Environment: real
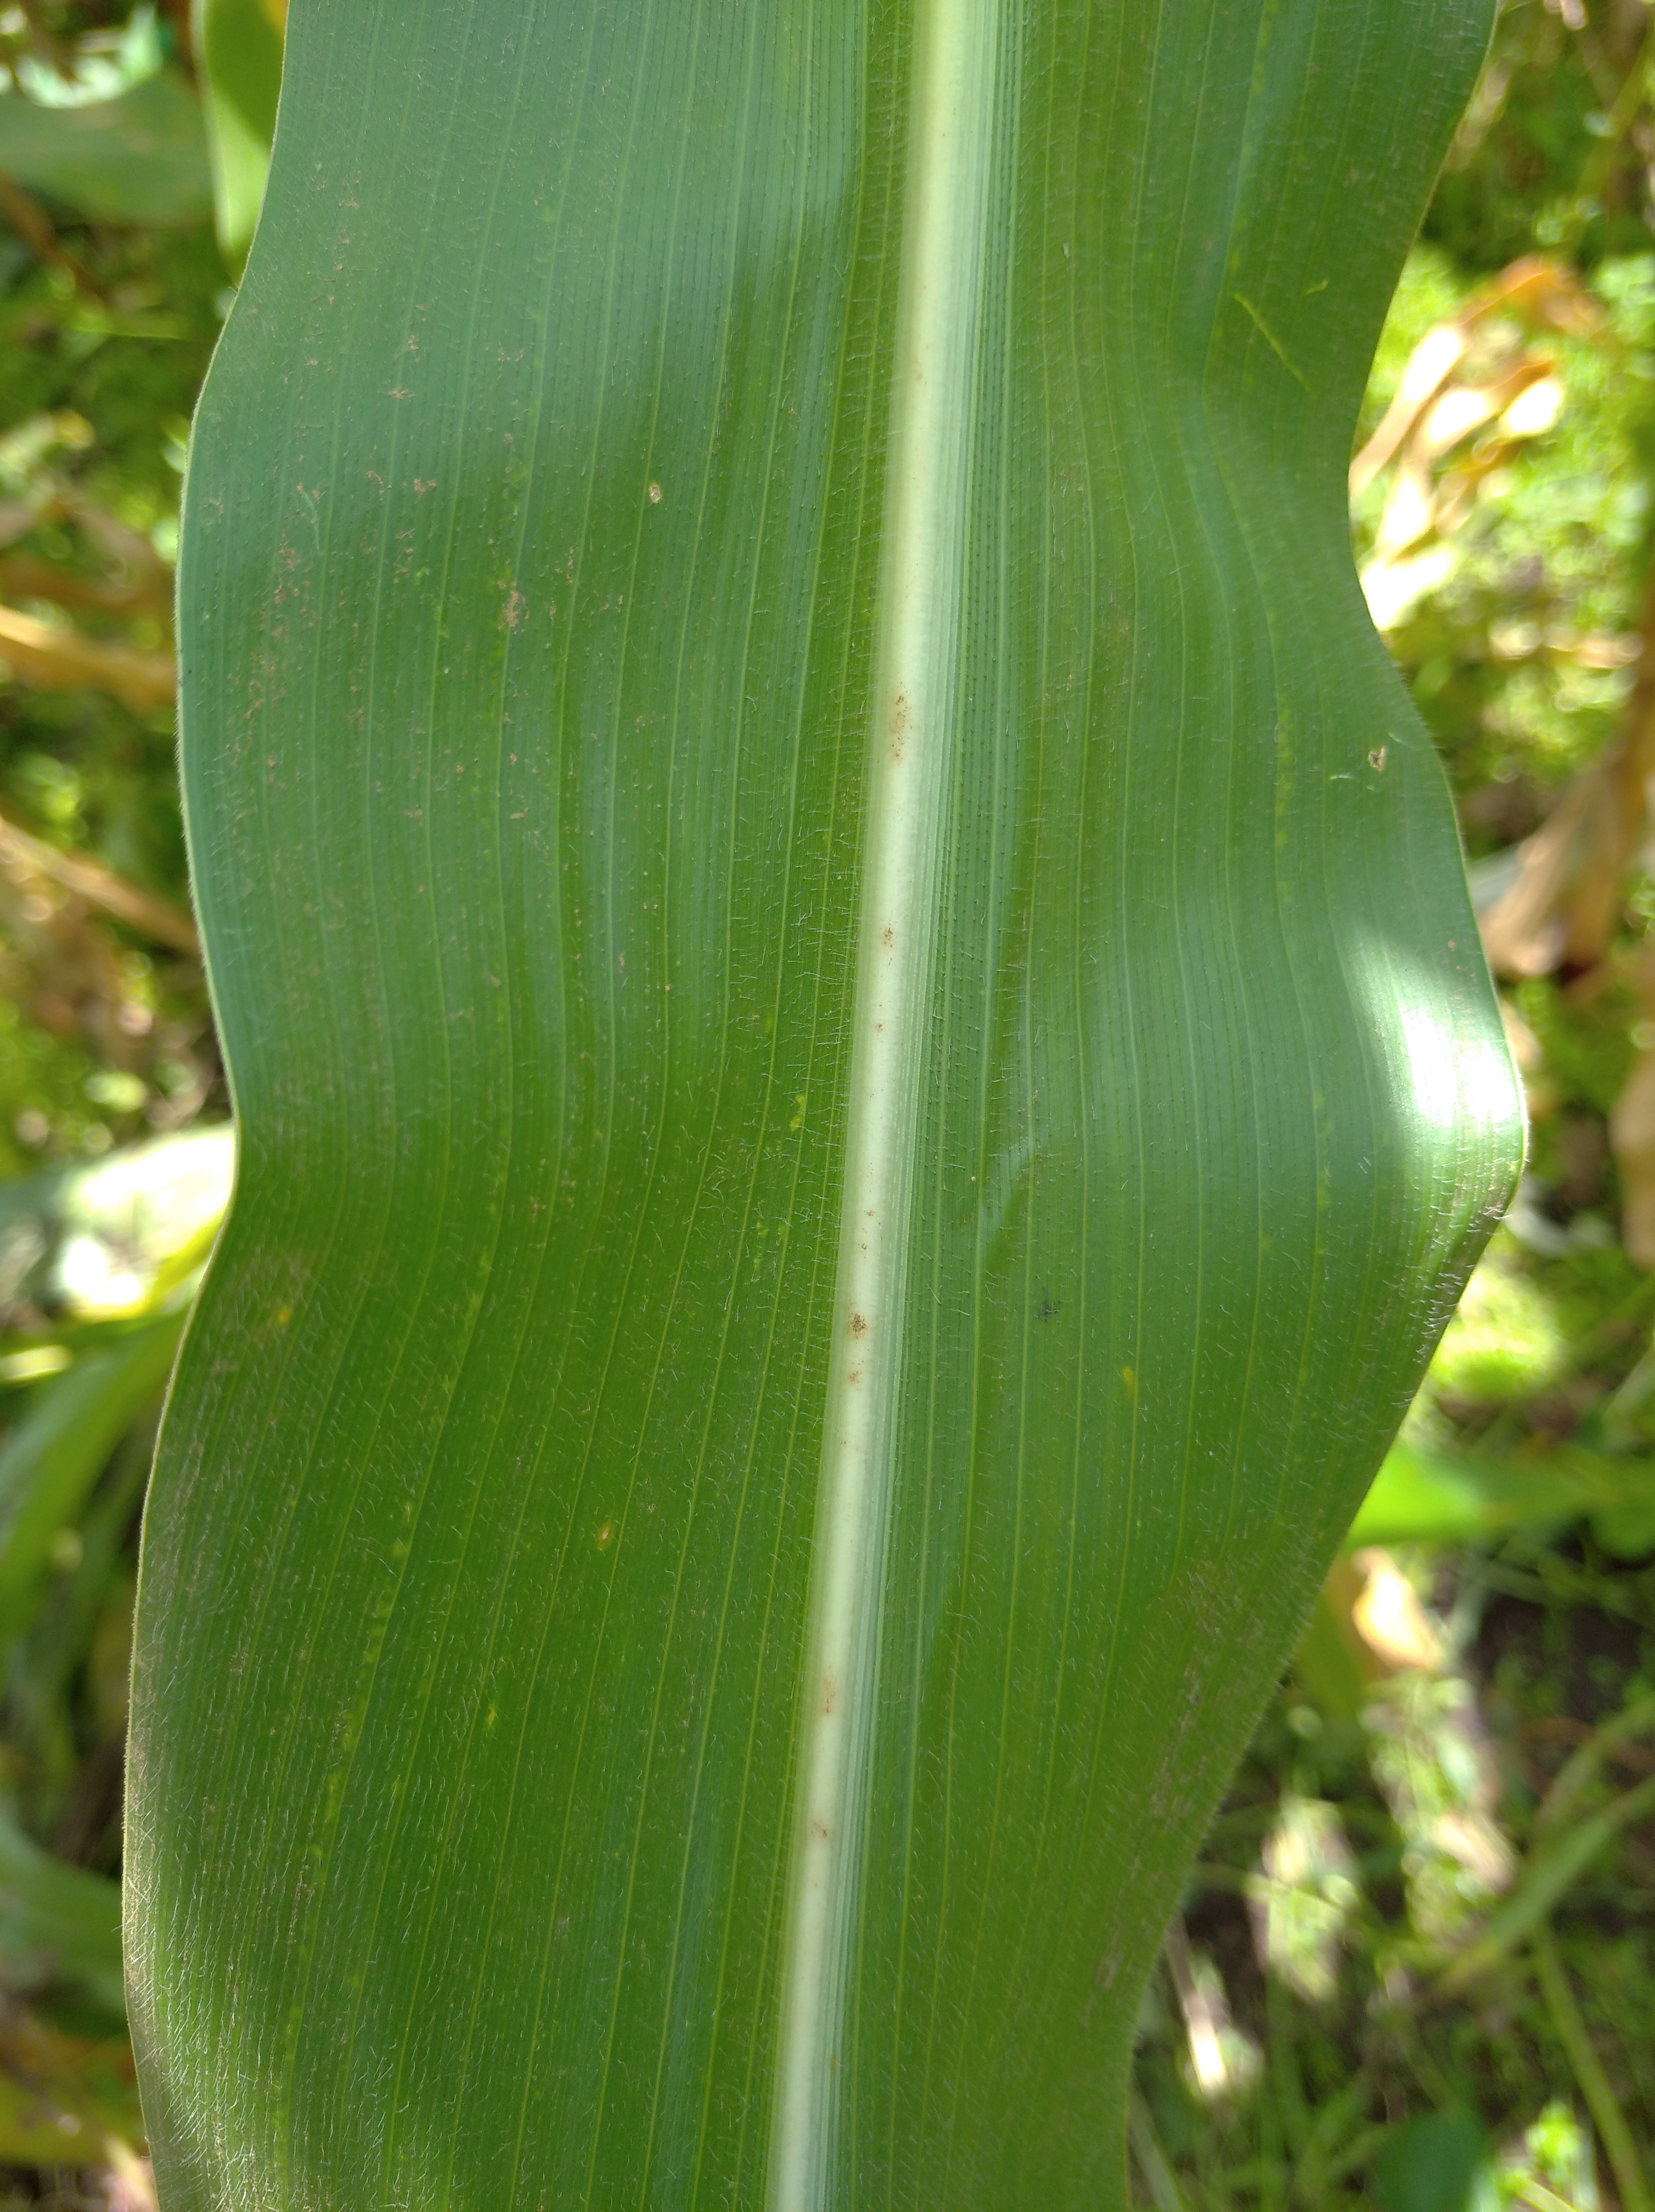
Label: healthy